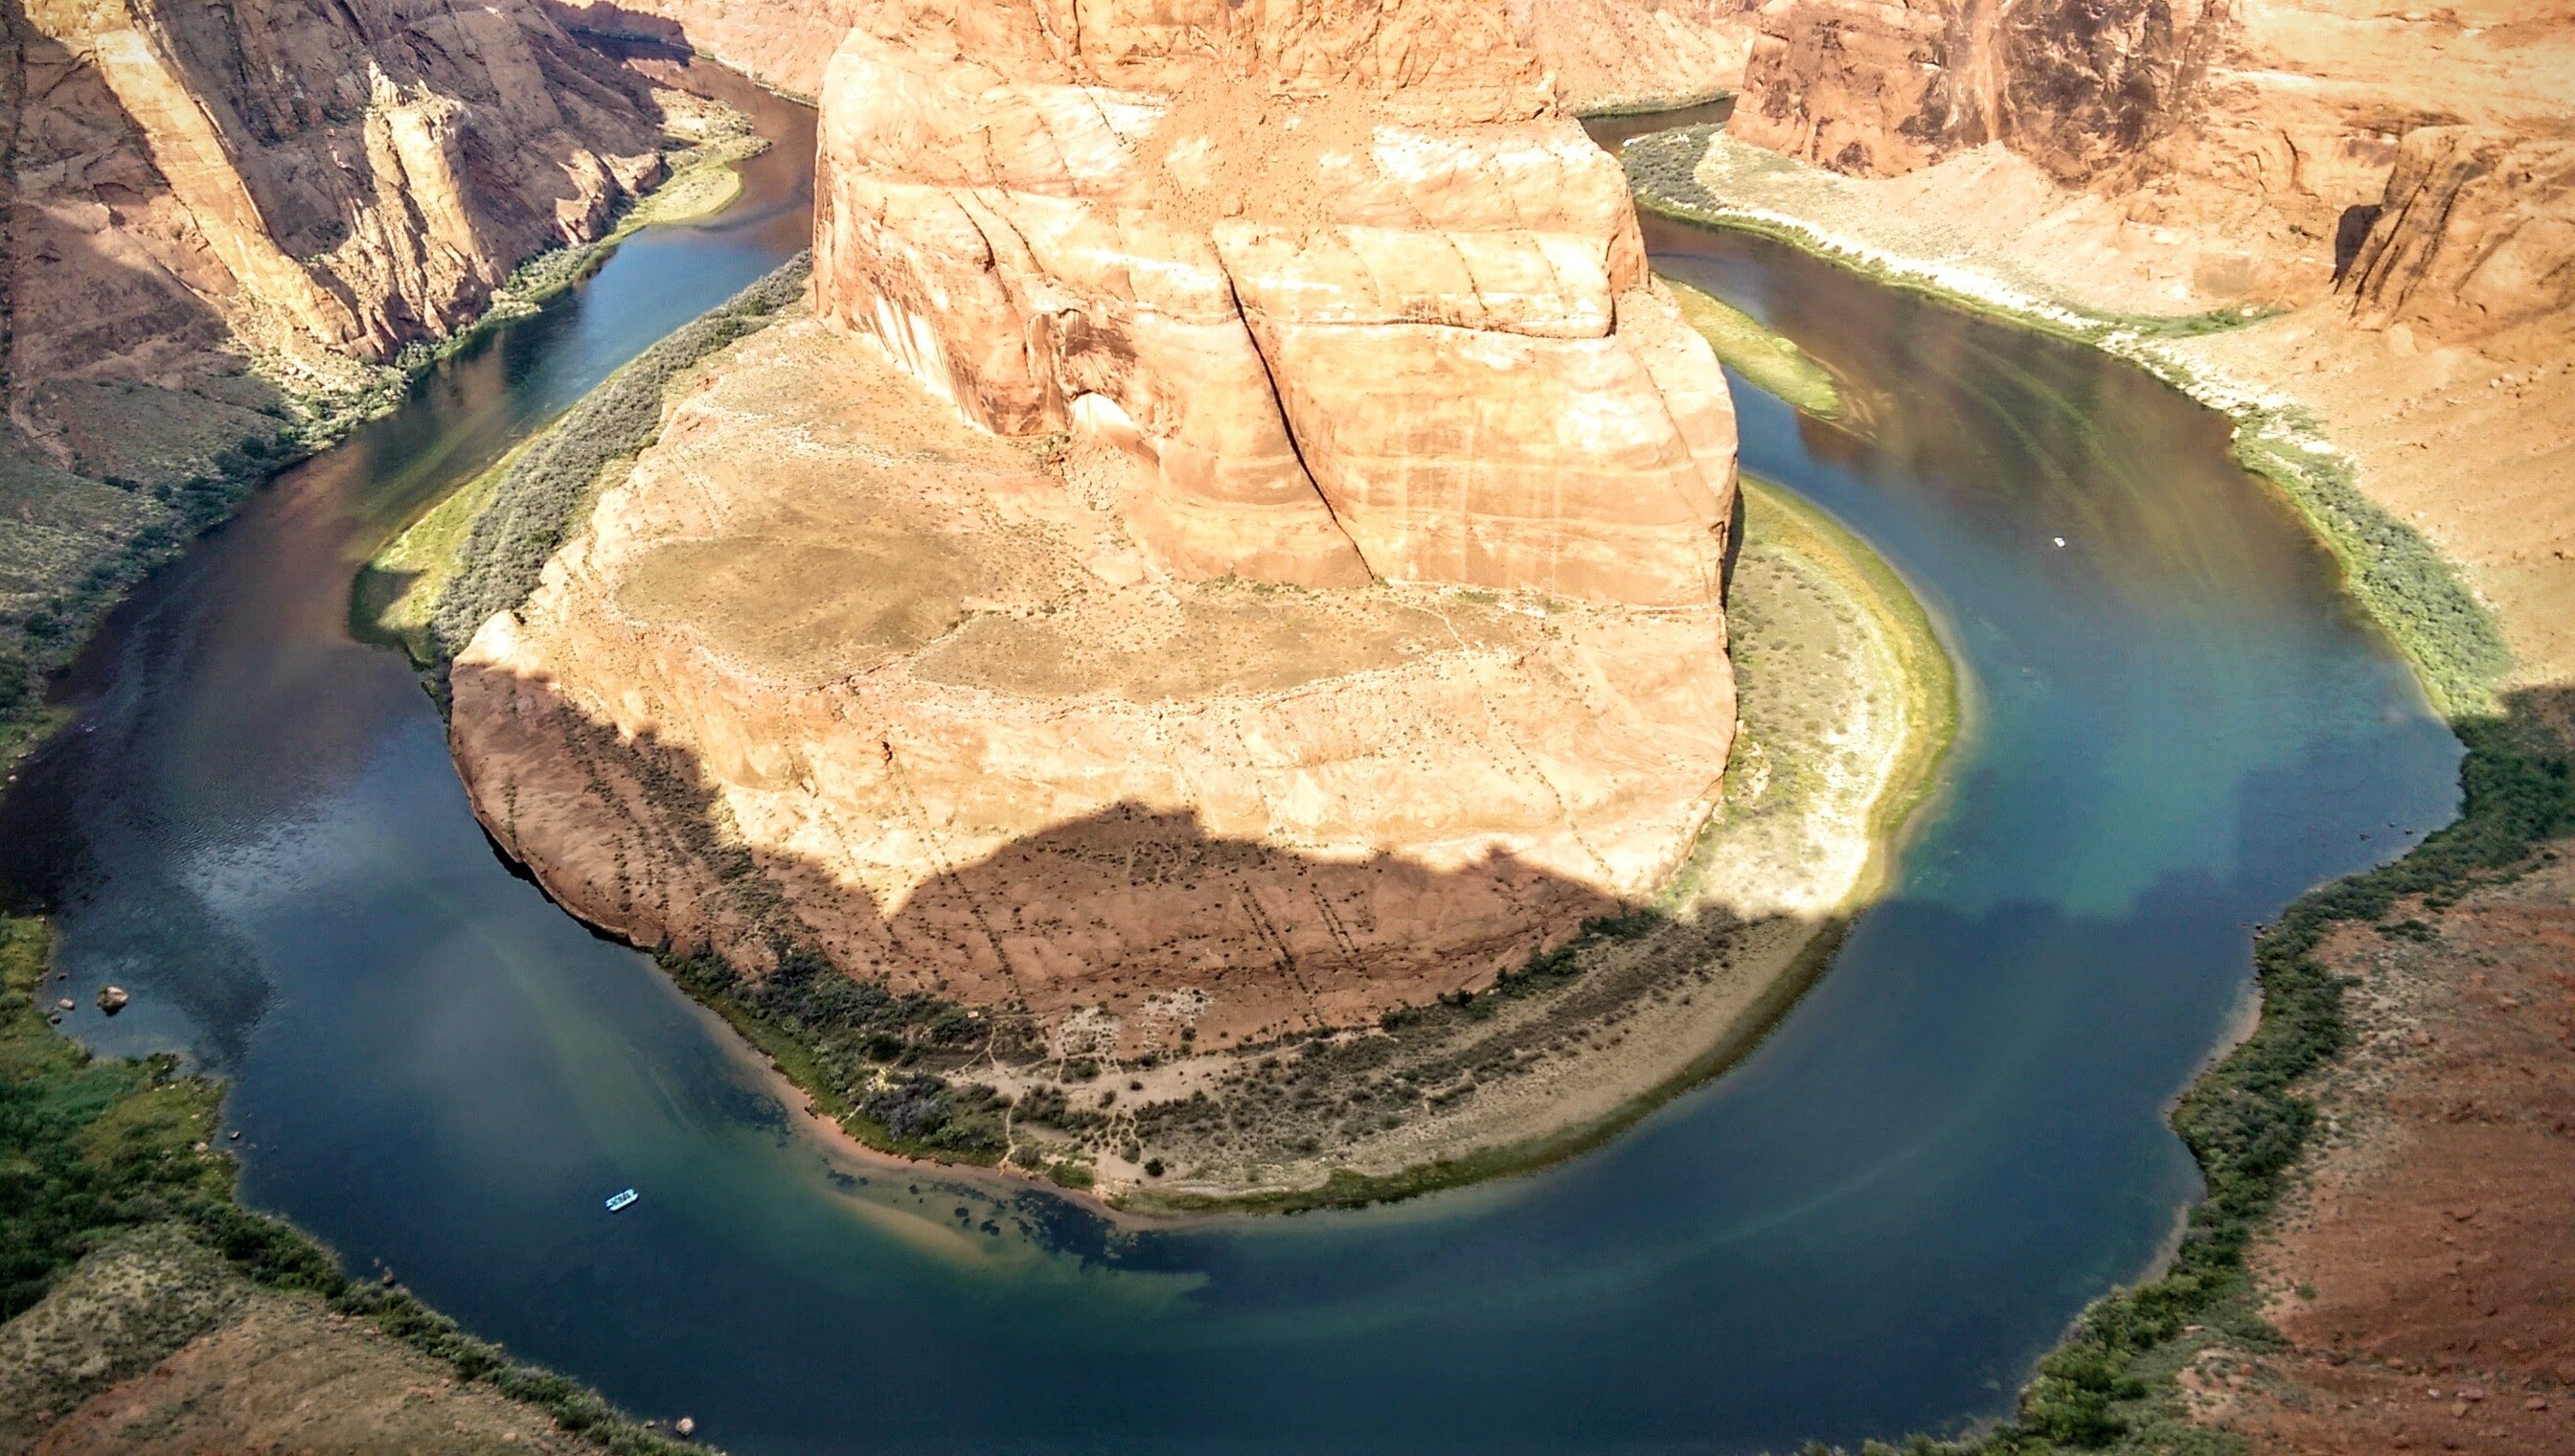
water, river, cliff, canyon, reservoir, terrain, page, waterway, body of water, arizona, geology, horseshoe bend, water feature, crater lake, wadi, landform, volcanic crater, aerial photography, colorado river, marble canyon, geographical feature